John Naka

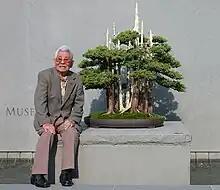
Naka with Goshin

John Yoshio Naka (August 16, 1914 – May 19, 2004) was an American horticulturist, teacher, author, and master bonsai cultivator.